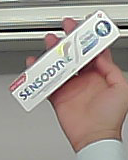
Product: sensodyne_toothpaste